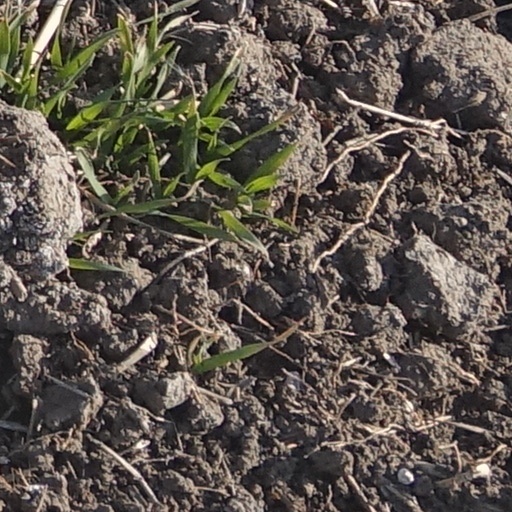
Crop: wheat